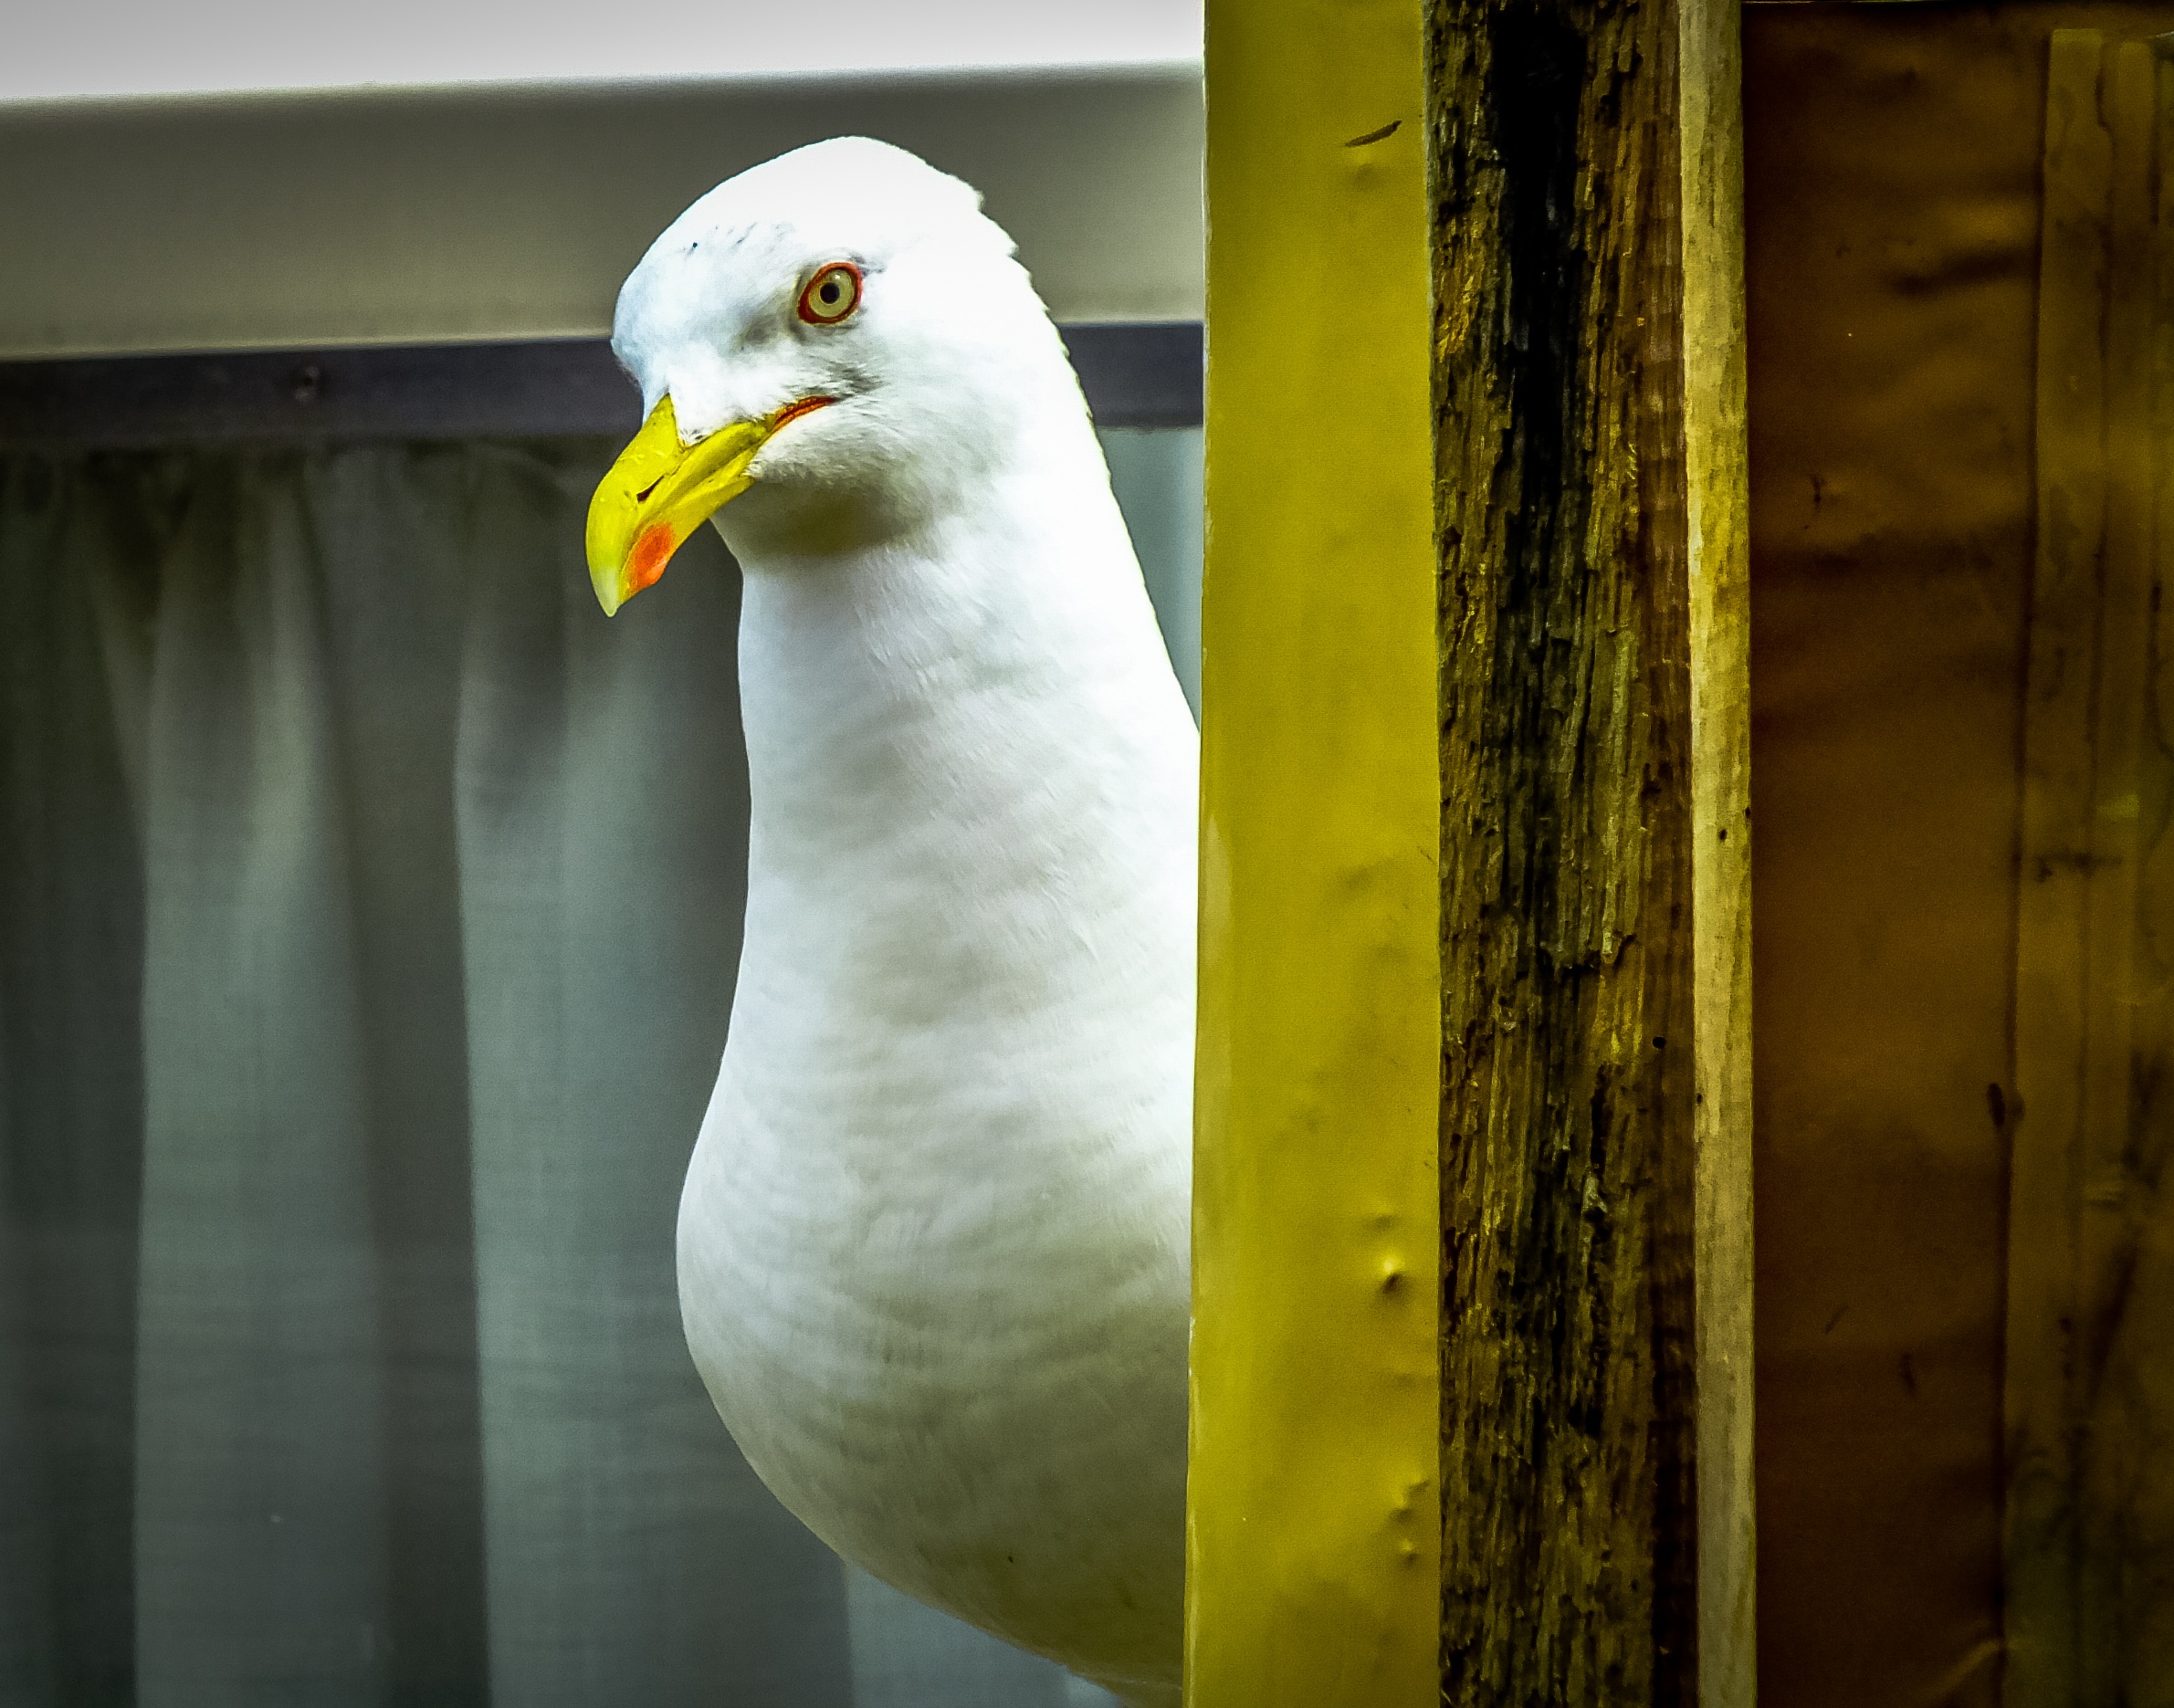
watch, nature, outdoor, bird, wing, white, urban, seabird, seagull, looking, wildlife, wild, standing, green, gull, beak, color, natural, yellow, fauna, close up, outdoors, one, eye, vertebrate, watching